Manapanthal

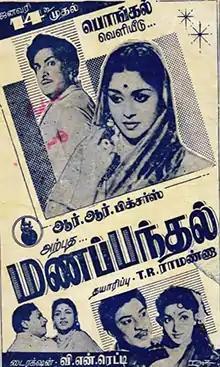
Theatrical release poster

Manapanthal is 1961 Indian Tamil-language romance film, directed by V. N. Reddy, produced by T. R. Ramanna and written by Thuraiyur K. Moorthy, with music by Viswanathan–Ramamoorthy. The film stars S. S. Rajendran, S. A. Ashokan, B. Saroja Devi and E. V. Saroja, with P. Kannamba, V. Nagayya, Rama Rao, K. A. Thangavelu and M. Saroja in supporting roles. The film was simultaneously made in Telugu as "Intiki Deepam Illale"; both versions are based on the American film "Sabrina" (1954; based on Samuel A. Taylor's 1953 play "Sabrina Fair").